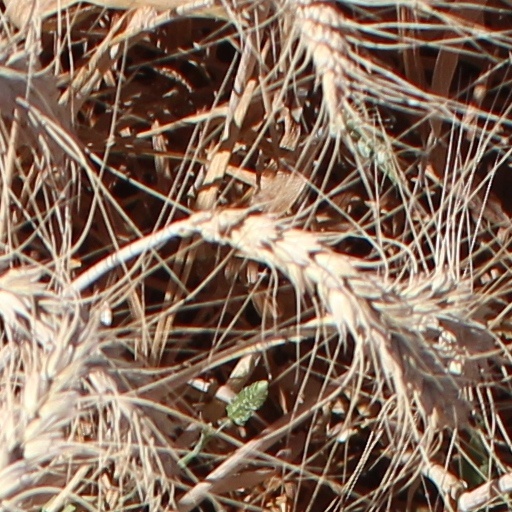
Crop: wheat